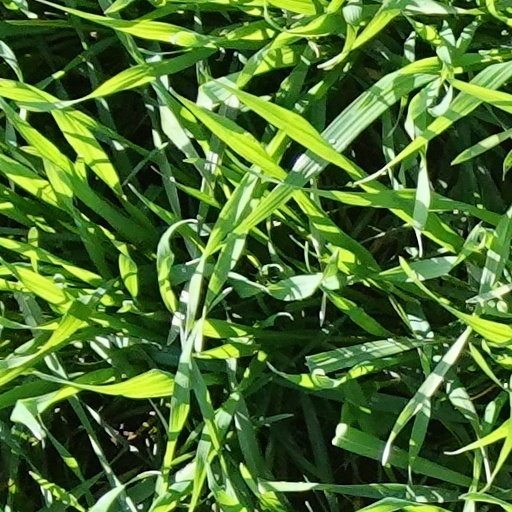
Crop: wheat